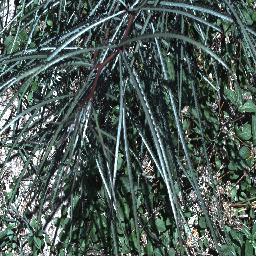
Label: parkinsonia